Gideon Welles

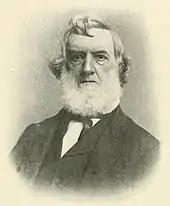
Gideon Welles

After leaving politics, Welles returned to Connecticut and to writing, editing his journals, and authoring several books before his death, including a biography, "Lincoln and Seward", published in 1874.